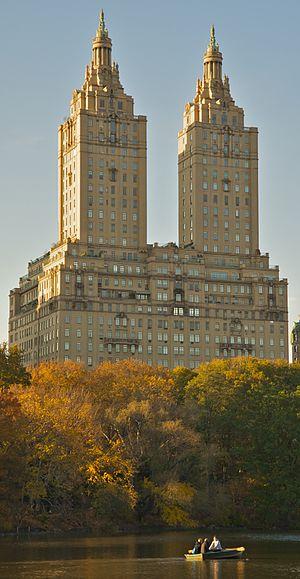
San Remo Apartments est un immeuble d'appartements de luxe en coopérative d'habitation, situé aux 145 et 146 Central Park West dans l'Upper West Side de Manhattan, à New York. Le bâtiment est situé en bordure de Central Park, entre les 74 et 75ᵉ rues, un bloc au nord du non moins célèbre Dakota Building.